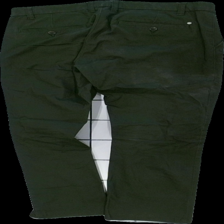
View: back
Type: Trousers
Category: Men
Brand: Dressman
Colors: Green
Material: 100% cotton
Cut: Regular
Season: All
Price range: 50-100
Recommended usage: Reuse
Comment: Size: 32/32